Ember attack

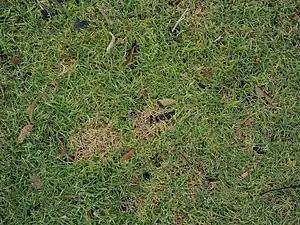
Embers (black material and burned leaves) landed on a well irrigated lawn. The heat from embers caused the yellowing of the grass.

The likelihood of ignition caused by embers is a function of several environmental variables and ember characteristics, including: